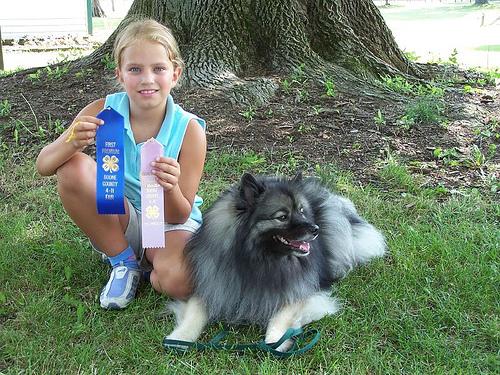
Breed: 223-n000092-keeshond